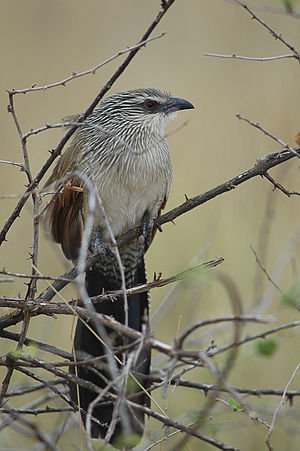
Meru nationalpark
Blandt de mange dyr i parken findes også fugle
Meru nationalpark er en nationalpark i Kenya. Den ligger øst for byen Meru, 350 km fra Nairobi. Det er en relativt ukendt park i Kenya og har et areal på 870 km². Parken er dækket af højt græs og sumpe grund af store nedbørsmængder. Af støre dyr findes der elefanter, næsehorn, løver, leoparder og antiloper i parken.